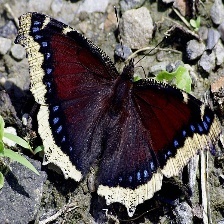
Species: MOURNING CLOAK
Butterfly family (ImageNet category): admiral